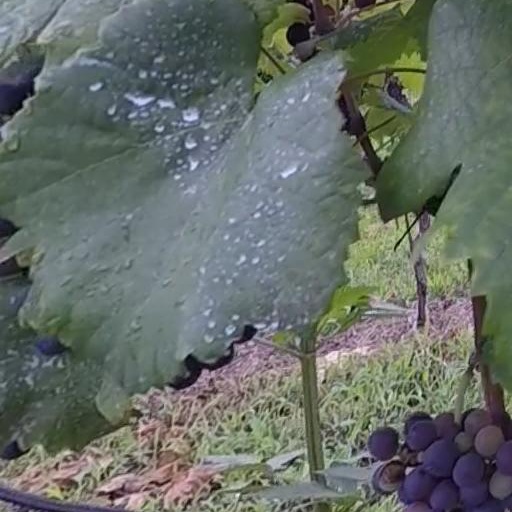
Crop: grape